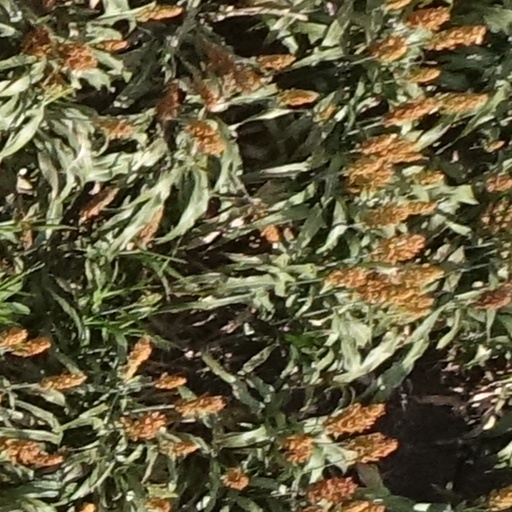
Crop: sorghum